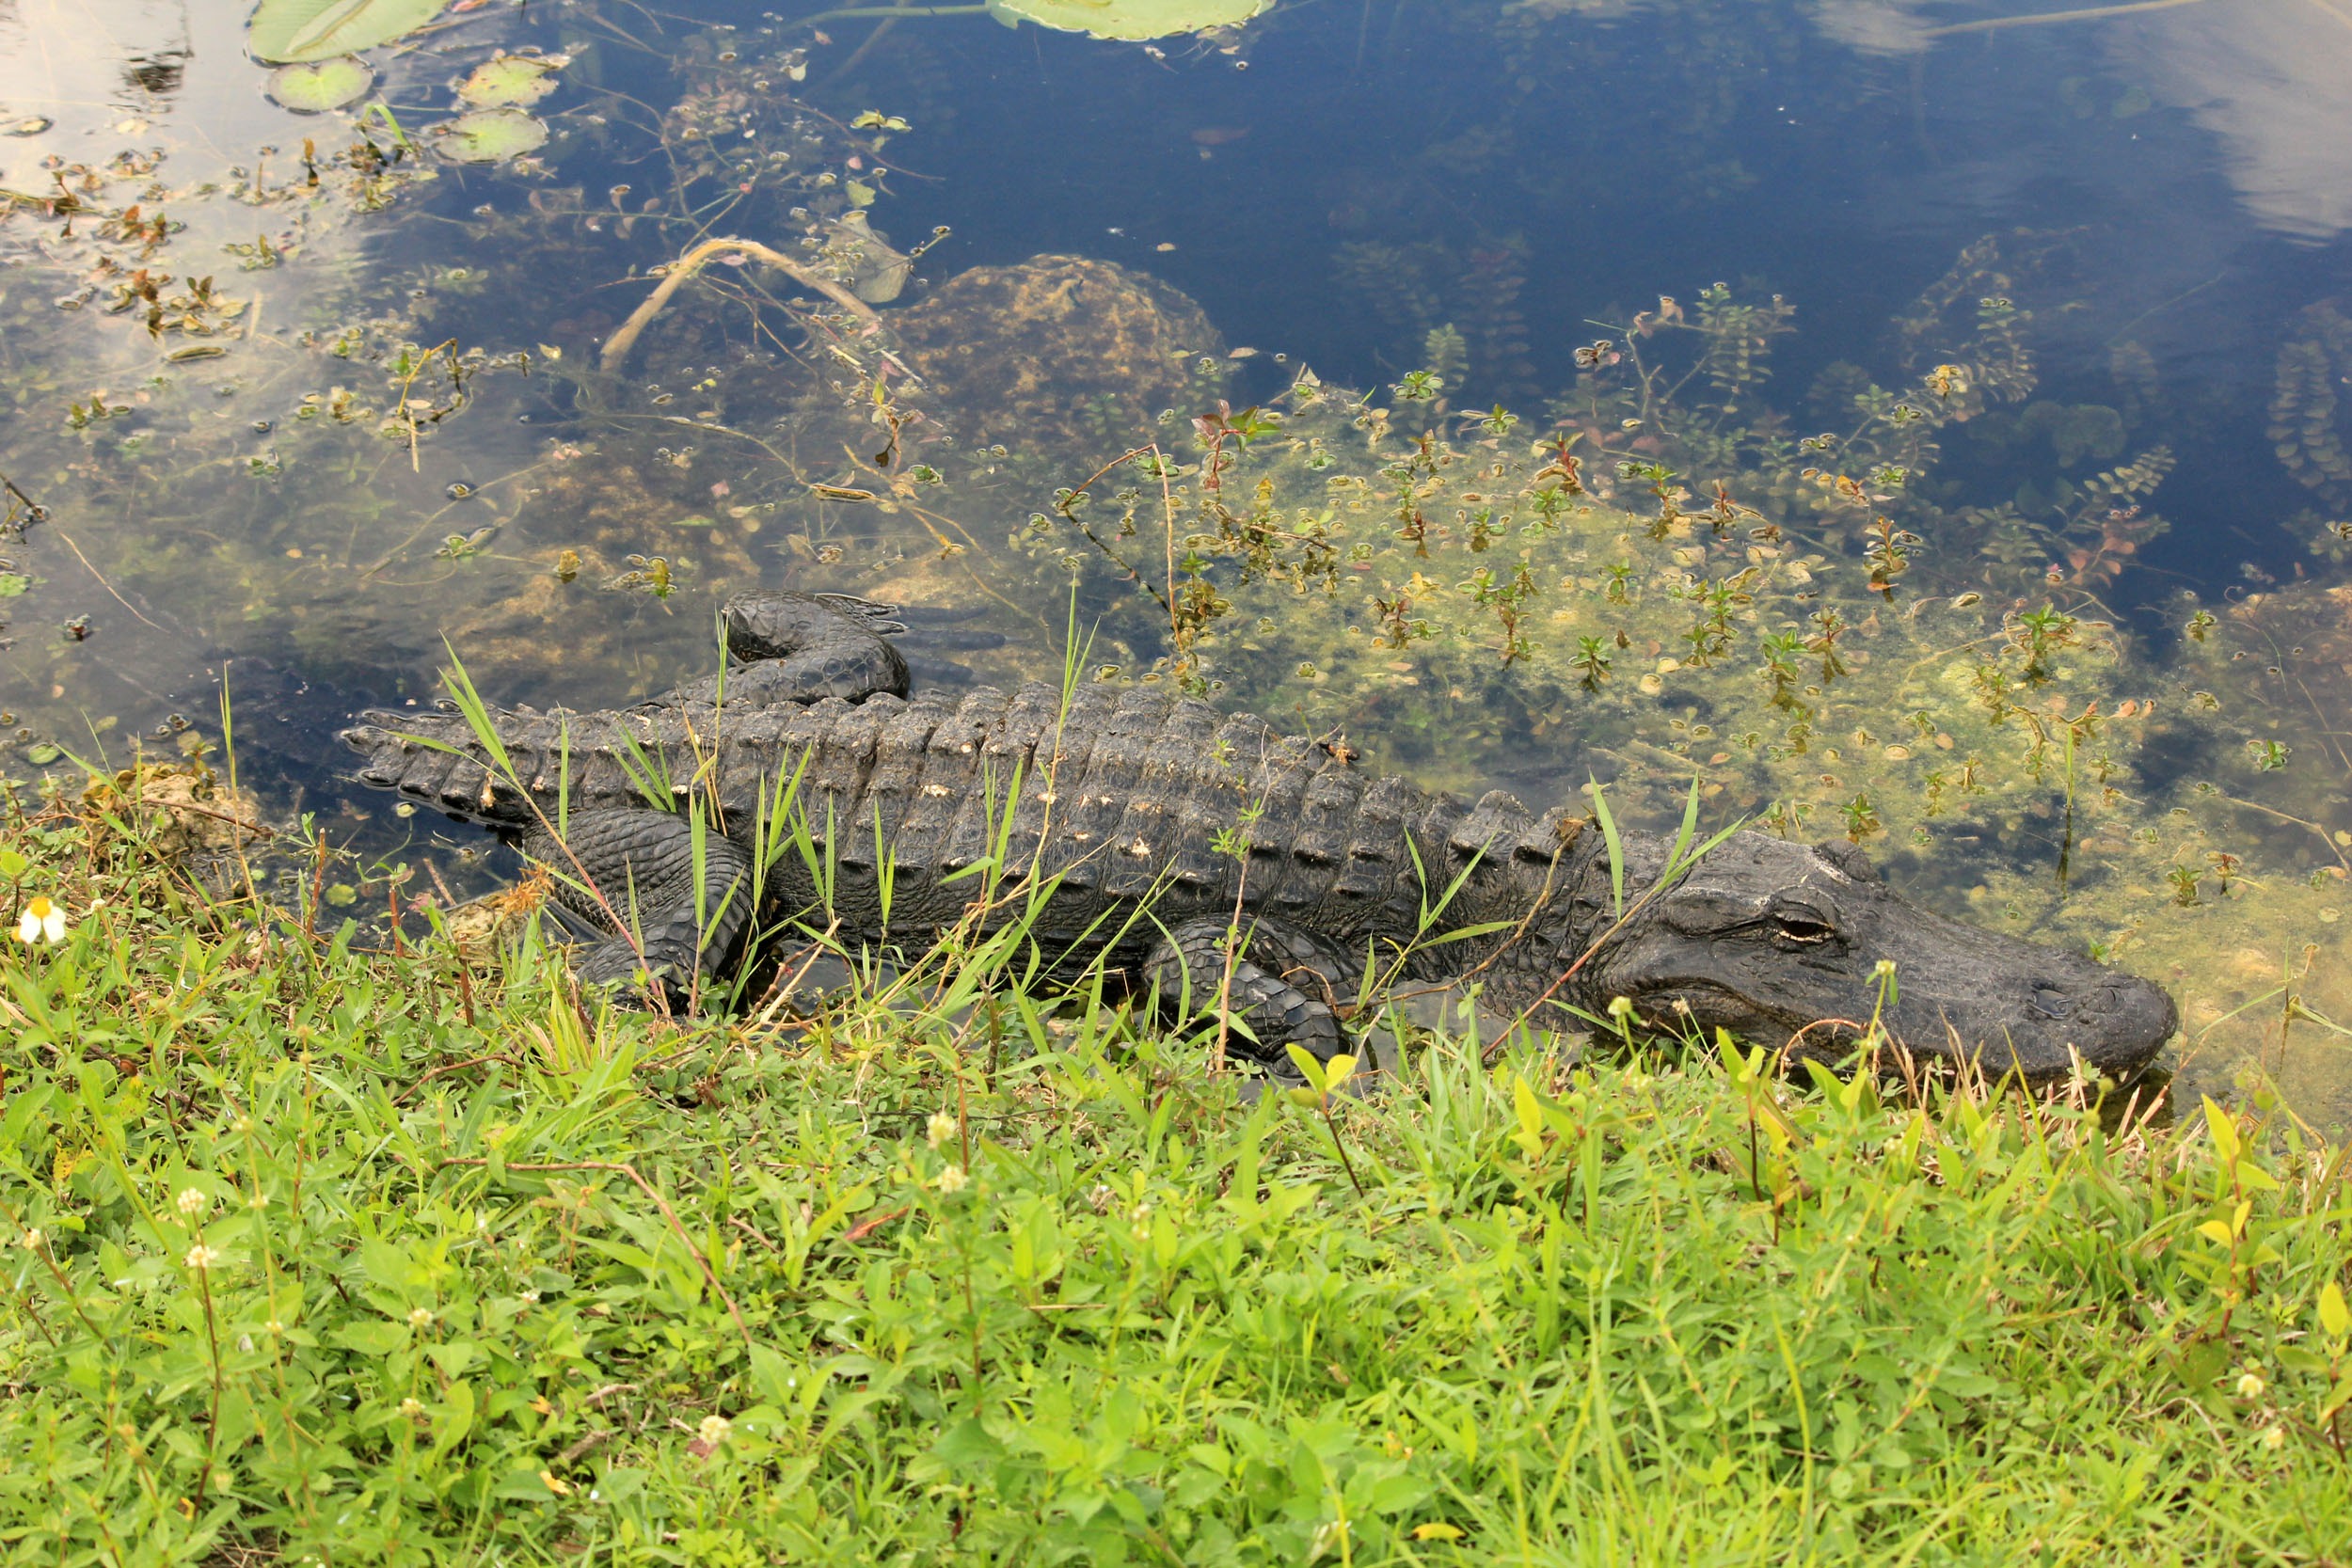
wilderness, wildlife, sunbathing, jungle, usa, national park, fauna, savanna, crocodile, alligator, habitat, safari, florida, ecosystem, everglades